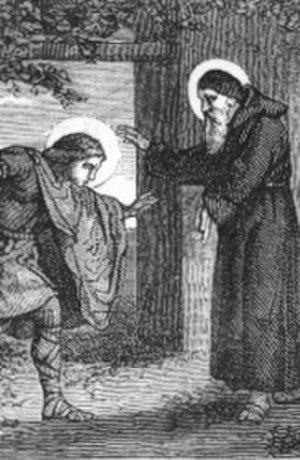
Clodoald ou Saint-Cloud (522-560), petit-fils de Clovis Ier
Clodoald ou Clodoaldus, plus connu sous le nom de saint Cloud, était un prince mérovingien du VIᵉ siècle, petit-fils de Clovis Iᵉʳ et fils de Clodomir, qui préféra renoncer à la royauté et devint ermite et moine. Sa vie exemplaire lui valut d'être reconnu par l'Église comme un saint, et d'être le premier prince franc qu'elle ait honoré d'un culte public.